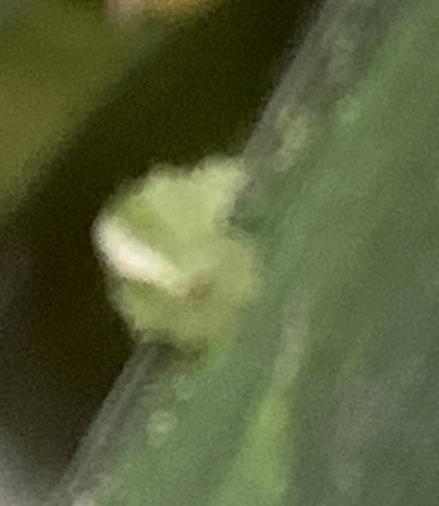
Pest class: predators